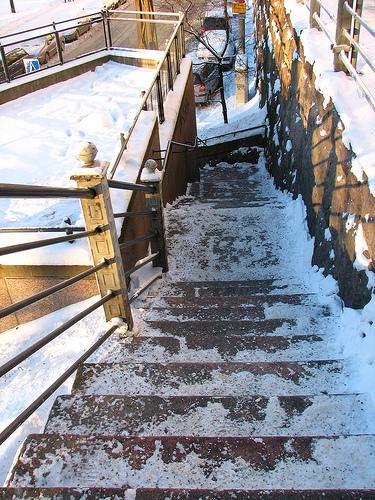
Weather: snow or frosty